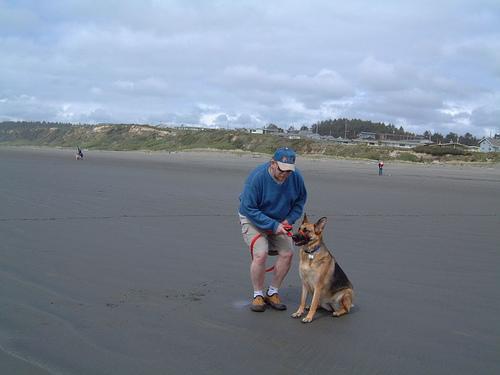
German_shepherd